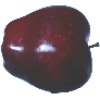
Label: Apple Red Delicious 1